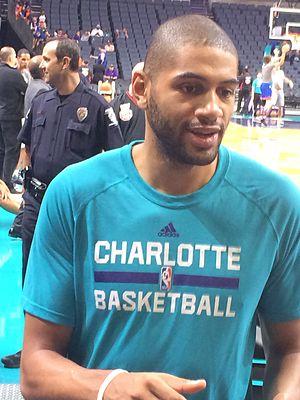
Nicolas Batum, né le 14 décembre 1988 à Lisieux, est un joueur français de basket-ball évoluant au poste d'ailier pour les Hornets de Charlotte en NBA.